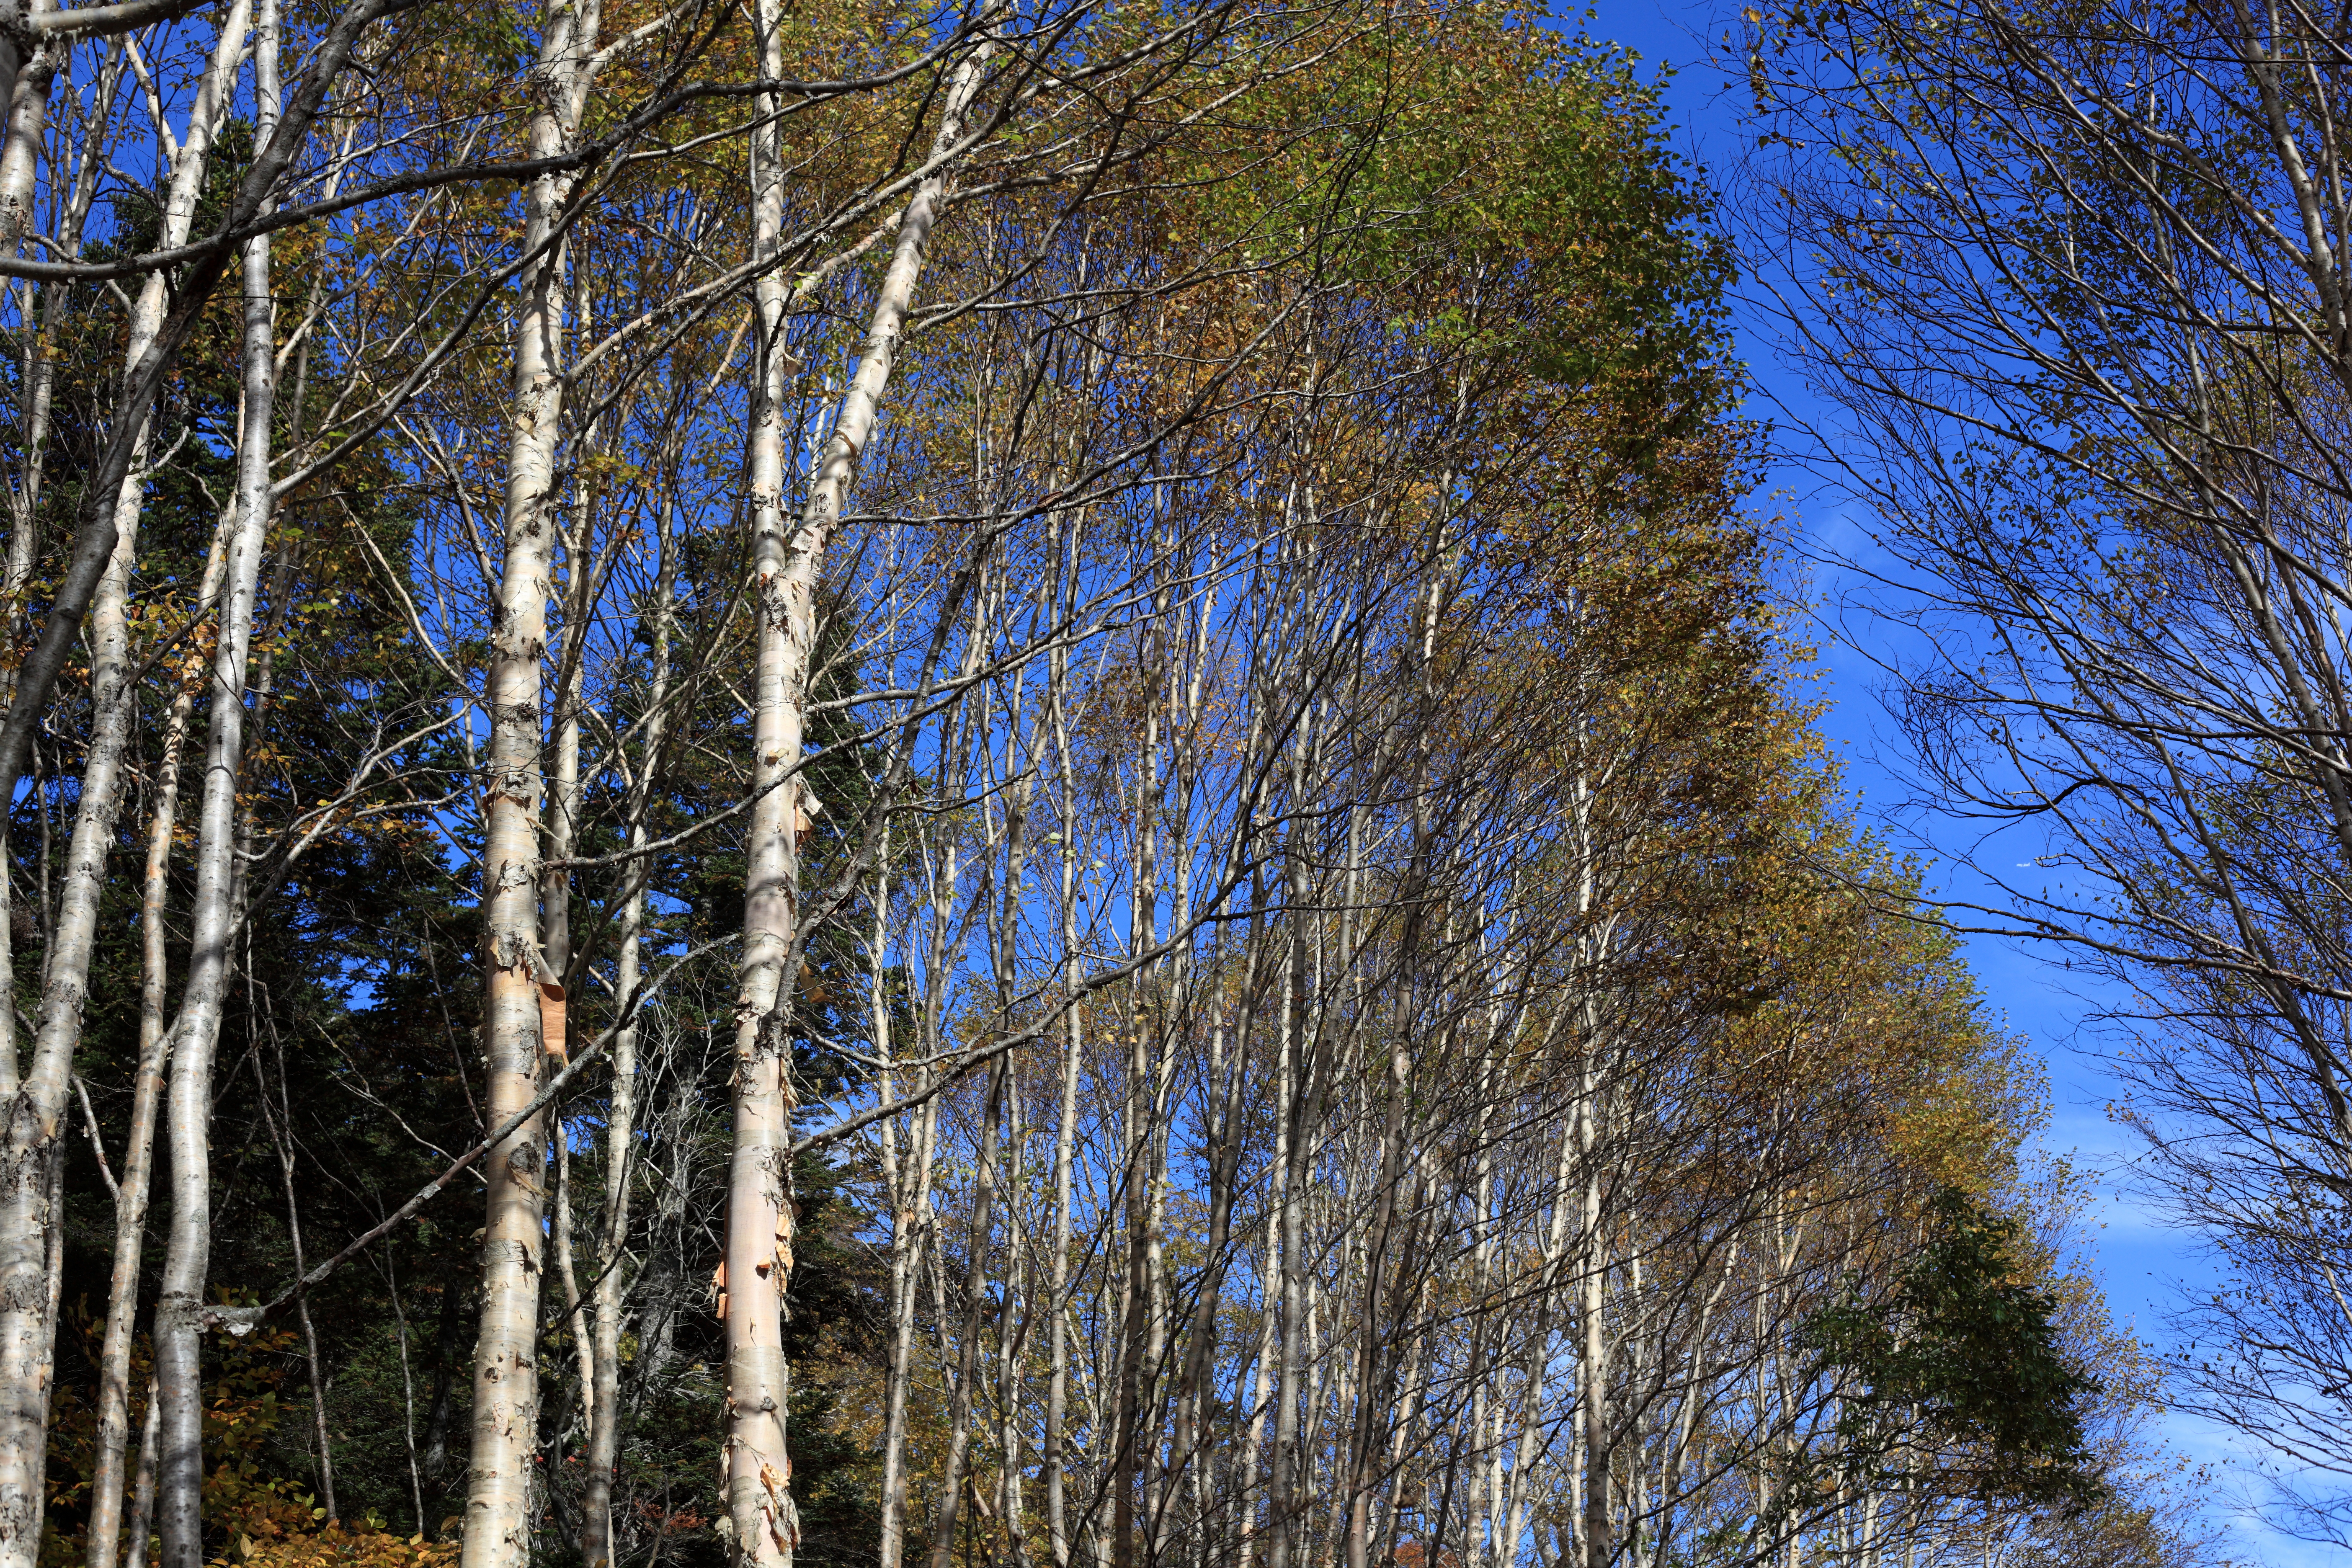
tree, forest, branch, snow, winter, plant, sunlight, leaf, high, birch, autumn, fir, season, conifer, spruce, 5d, hires, woodland, habitat, markii, larch, ecosystem, hi, res, resolution, 5photosaday, fukushima, oze, hinoemata, ozenationalpark, autumnalleaves, biome, natural environment, woody plant, temperate broadleaf and mixed forest, temperate coniferous forest, land plant